2009 Sun Bowl

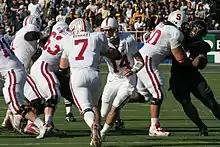
Toby Gerhart taking a hand off from Tavita Pritchard in the 2008 Big Game against California.

Following a 5–7 season in 2008, the expectations for Stanford were considerably lower than that of Oklahoma. In a poll of media members covering the Pac-10 prior to the 2009 season, Stanford was predicted to finish in sixth place.